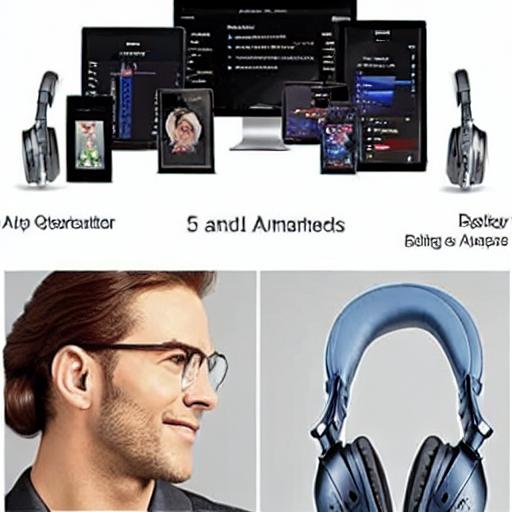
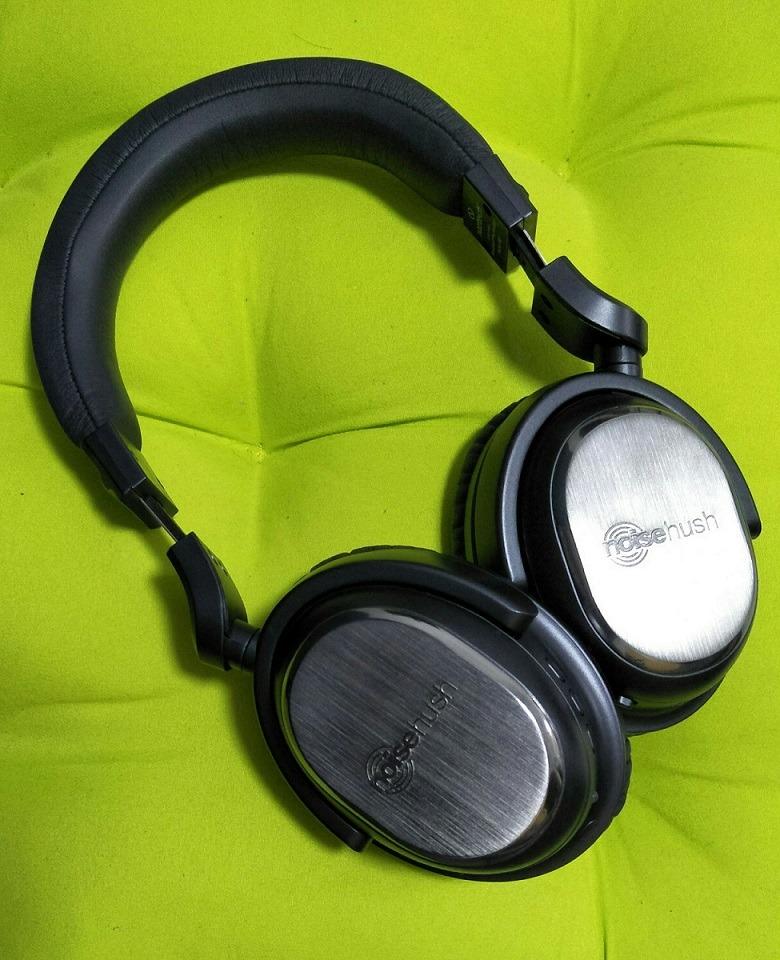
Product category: headphones
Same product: no